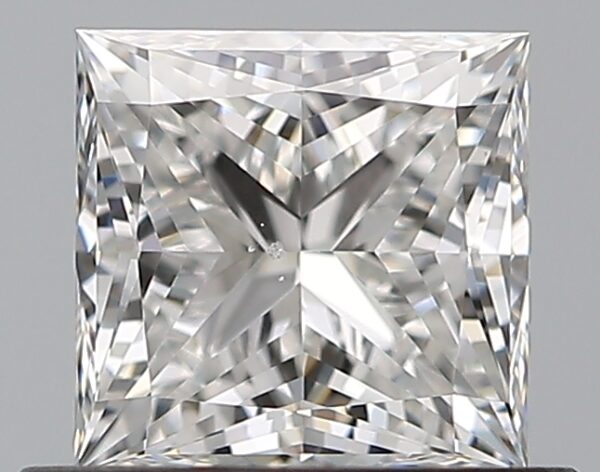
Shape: princess
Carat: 0.7
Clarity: VVS1
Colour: F
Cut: EX
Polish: EX
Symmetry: EX
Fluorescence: N
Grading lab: GIA
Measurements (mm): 4.75 x 4.67 x 3.41